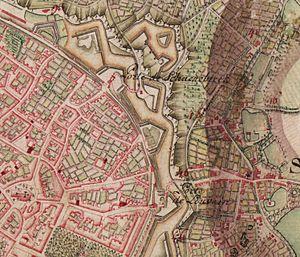
Extrait de la carte de Ferraris n° 76B
La porte de Schaerbeek est une des anciennes portes faisant partie de la seconde enceinte de Bruxelles. Construite au XIVᵉ siècle, renforcée au XVIᵉ siècle, elle fut détruite en 1784.
La Porte de Louvain est une ancienne porte de la seconde enceinte de Bruxelles, entre la porte de Namur et la porte de Schaerbeek. Elle reliait la cathédrale Saints-Michel-et-Gudule au village extra-muros de Saint-Josse-ten-Noode, via la rue de Louvain. Cette porte se trouvait entre les places Surlet de Chokier et Madou actuelles.